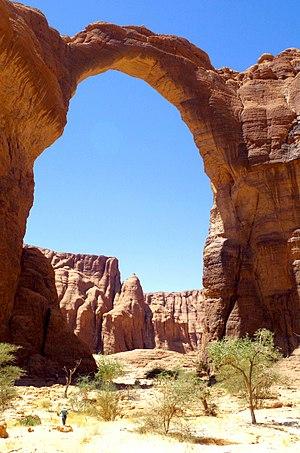
Cette liste des plus longues arches naturelles classe par longueur les arches naturelles en fonction de leur ouverture telle que définie par la Natural Arch and Bridge Society.